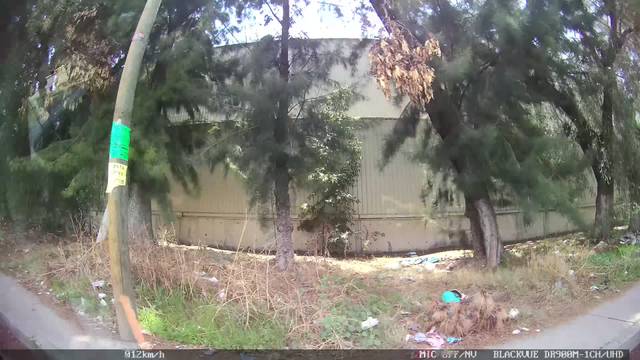
Region: Mexico
Coordinates: 19.58, -99.041